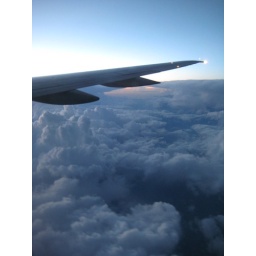
flying home - somewhere over the middle